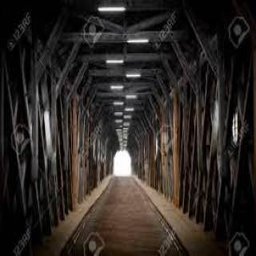
Old Rhine Bridge